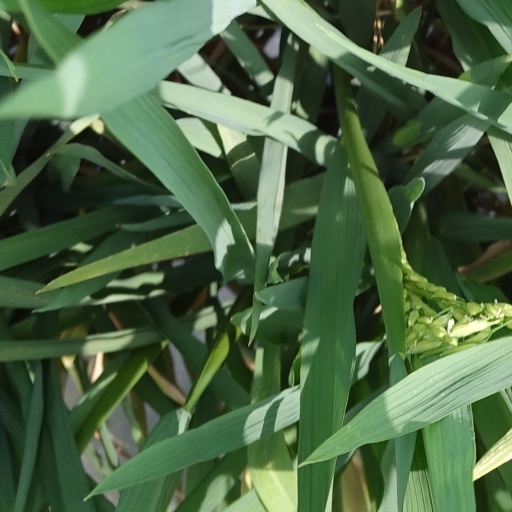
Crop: rice